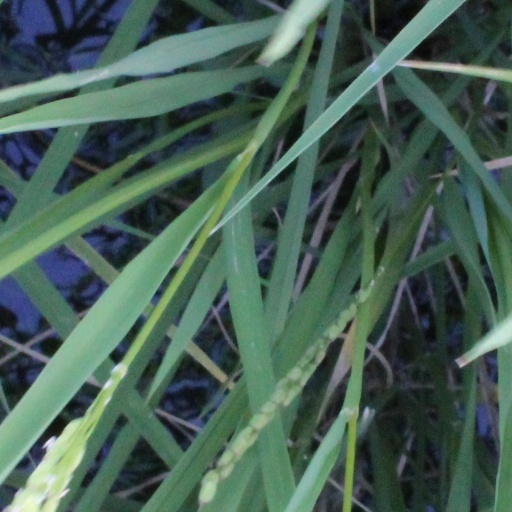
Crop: rice